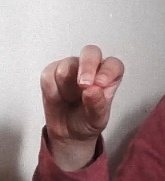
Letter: gaaf